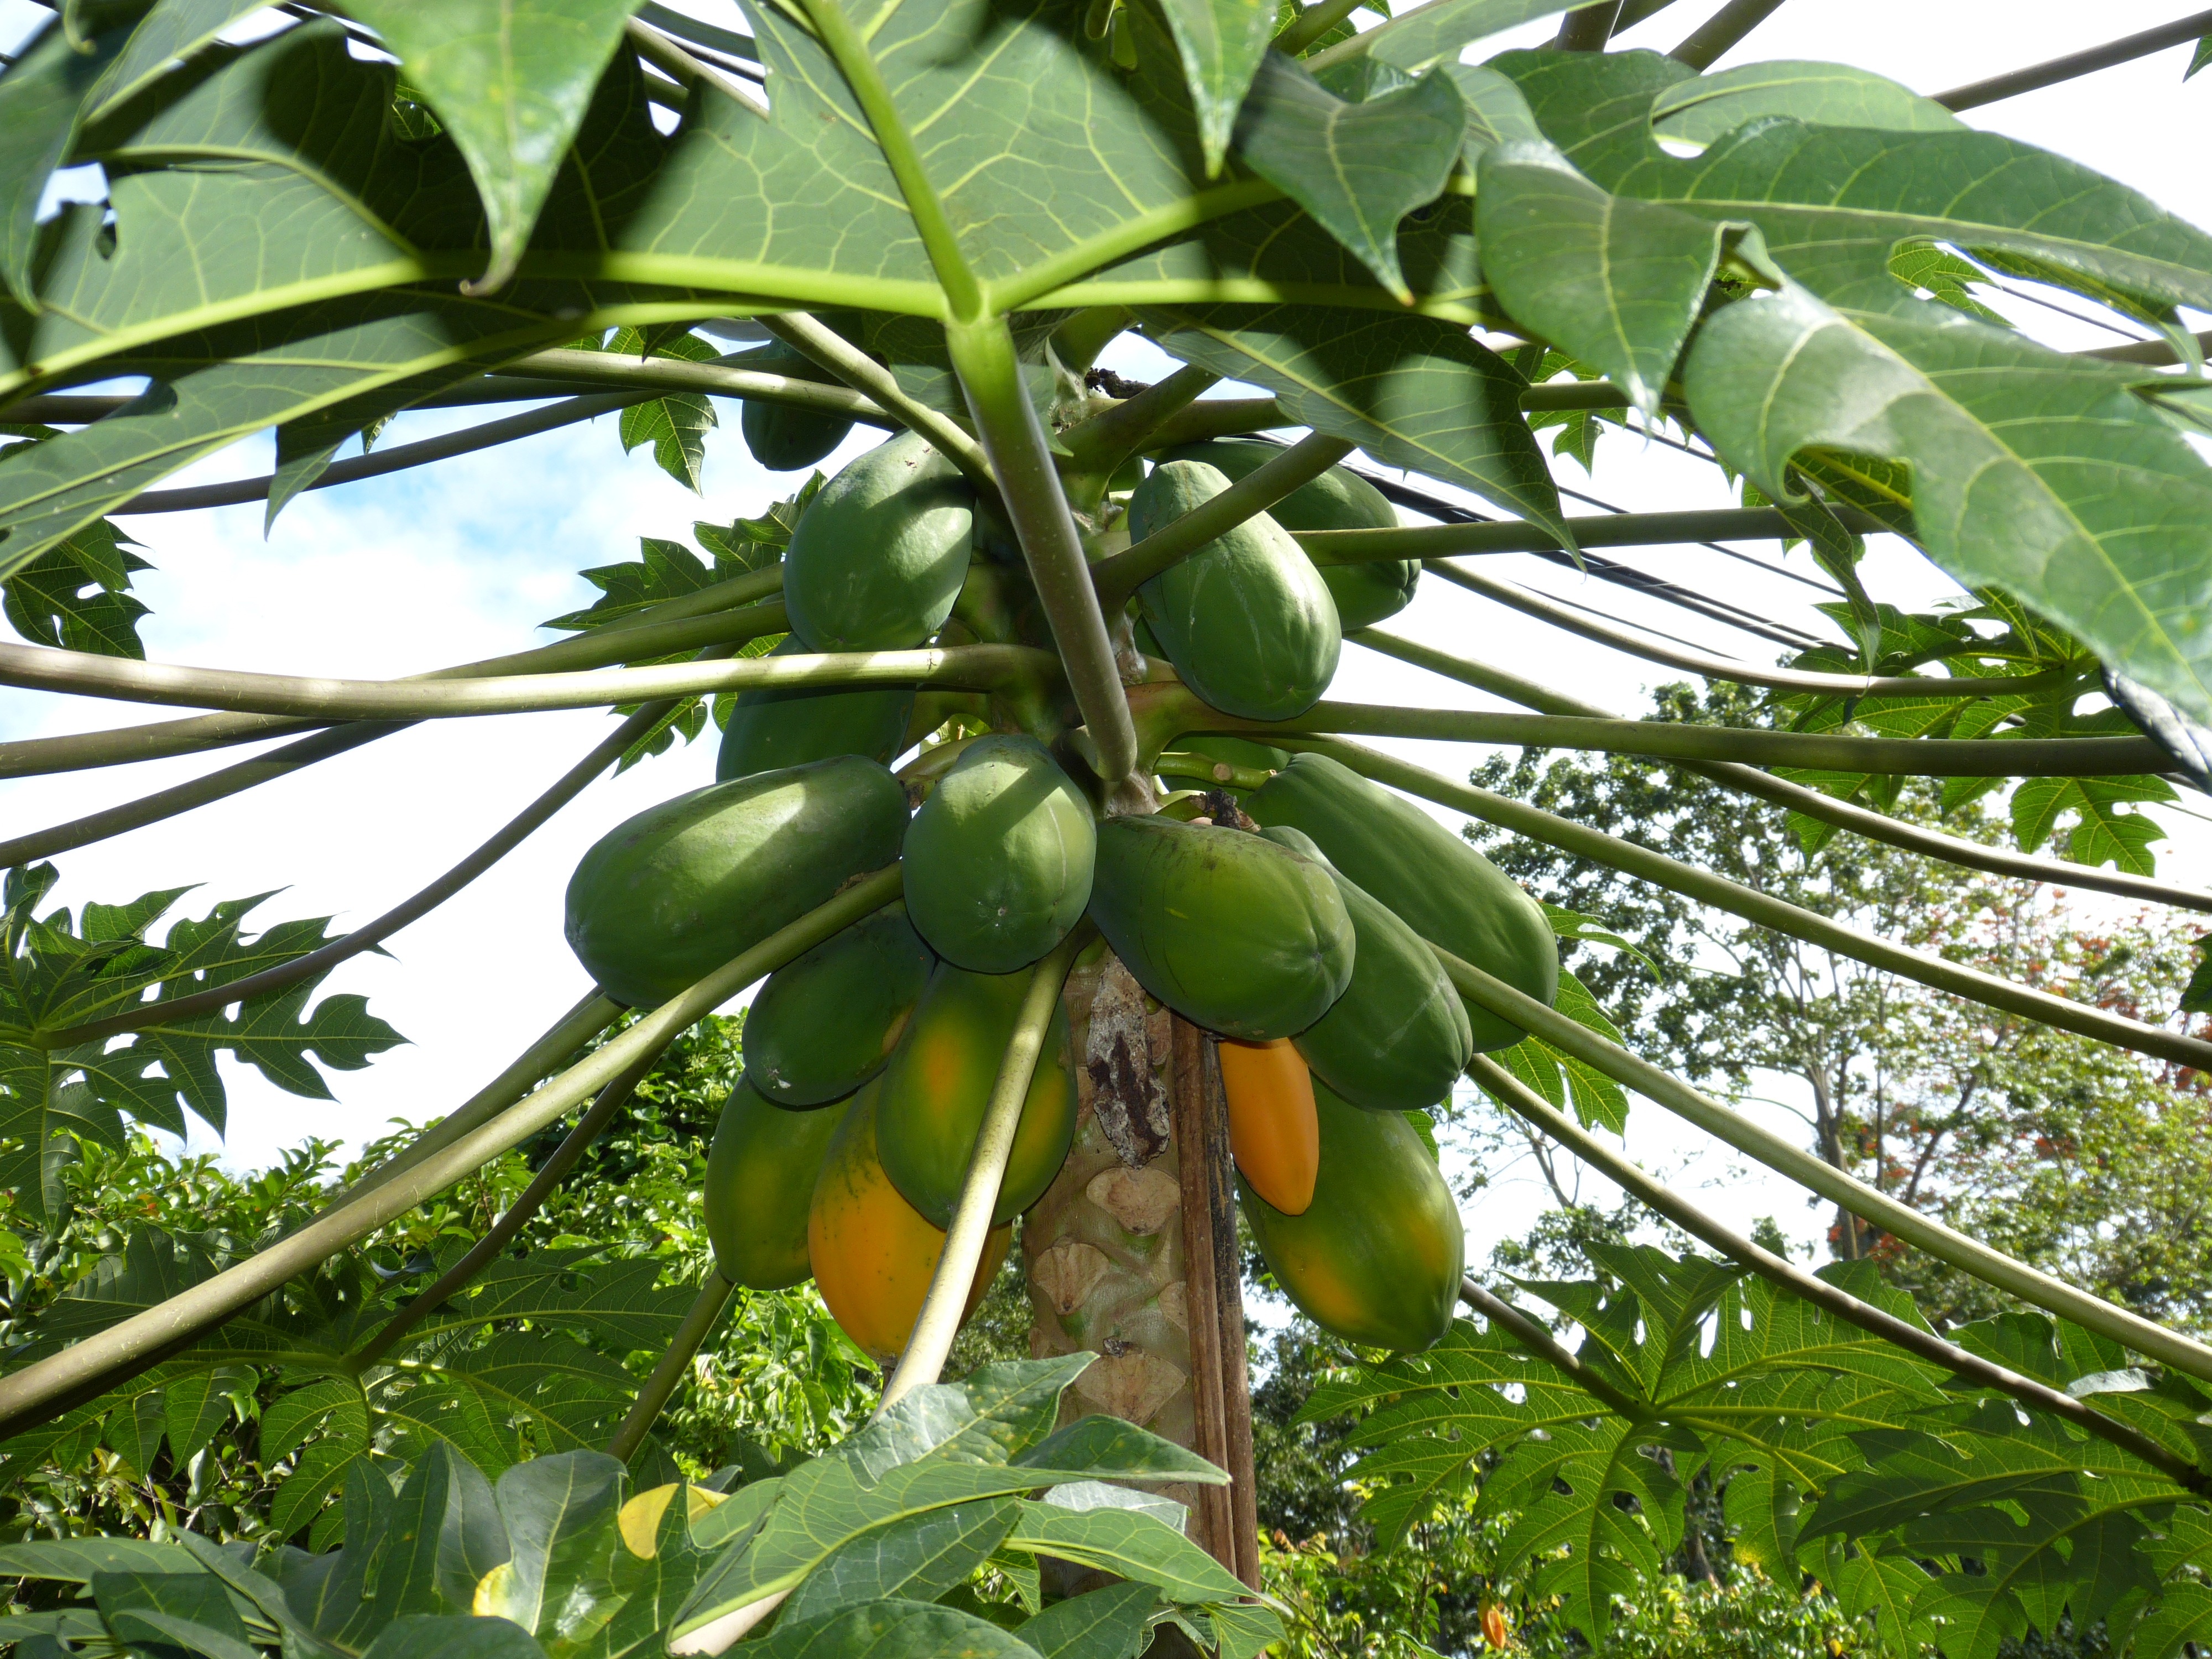
tree, branch, plant, fruit, flower, food, jungle, produce, healthy, eat, fruits, south america, vitamins, papaya, costa rica, flowering plant, central america, papaya tree, artocarpus, land plant, arecales